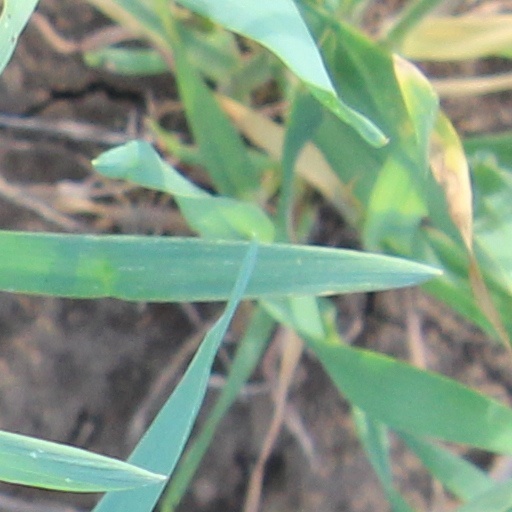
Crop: wheat